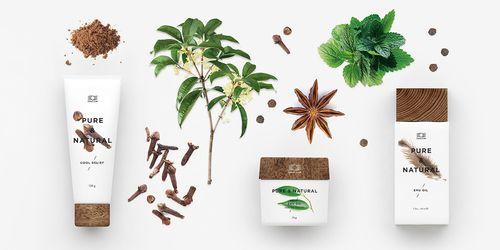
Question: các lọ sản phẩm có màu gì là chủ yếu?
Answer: có màu nâu mà trắng